2000 NASCAR Busch Series

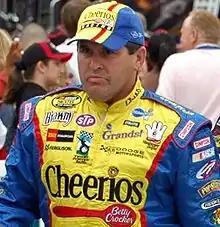
Jeff Green, the 2000 Busch Series champion

The 2000 NASCAR Busch Series began on February 19 and ended on November 11. Jeff Green of ppc Racing was crowned series champion.